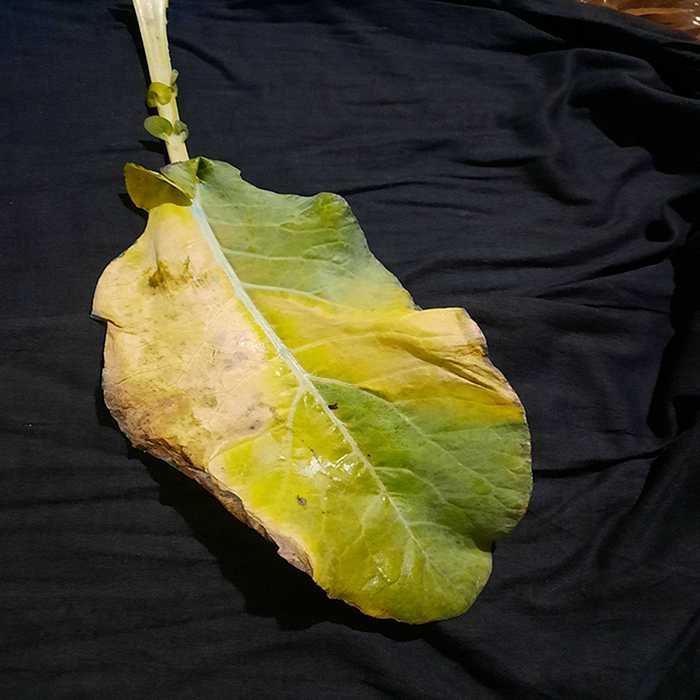
Plant: Cauliflower
Label: Black Rot